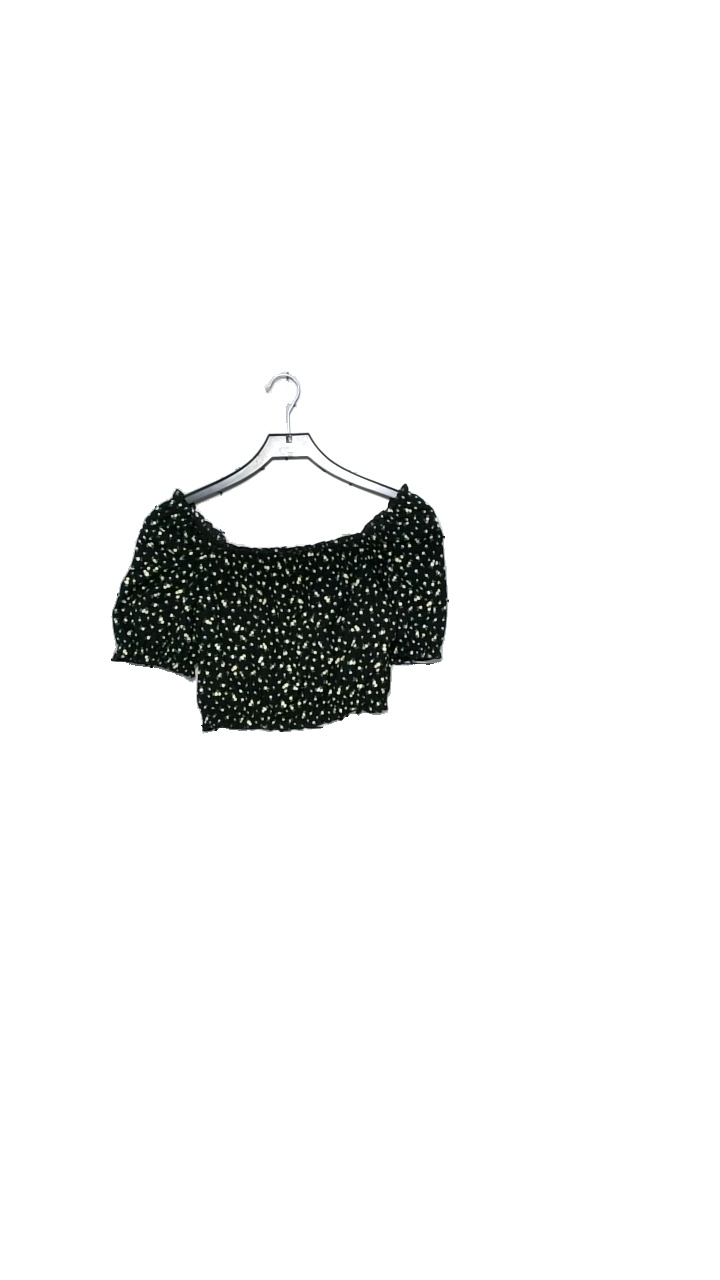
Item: Blouse (Ladies)
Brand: H&m
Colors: Black, Yellow
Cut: Loose, Cropped
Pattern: Floral print
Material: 98% polyester, 2% elastane
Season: All
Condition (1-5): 5
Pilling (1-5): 4
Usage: Reuse
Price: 50-100